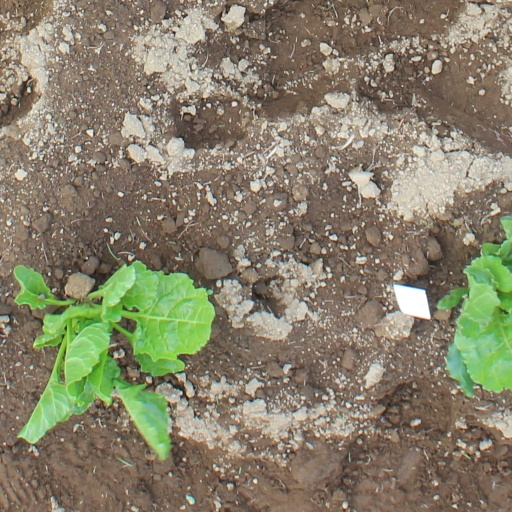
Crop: sugar beet